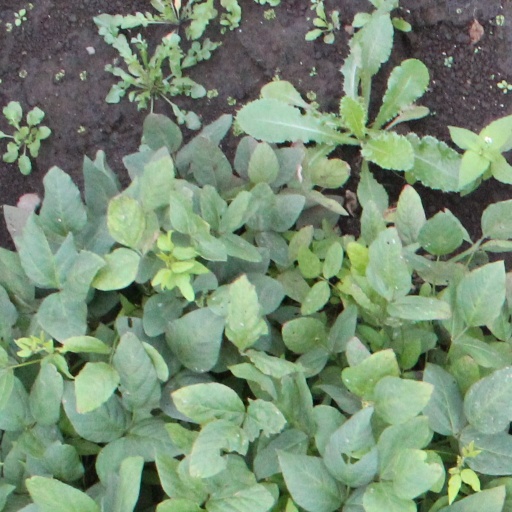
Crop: soybean